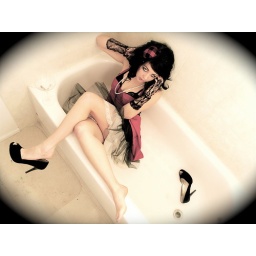
Rub a Dub Dub: a pretty girl in a tub